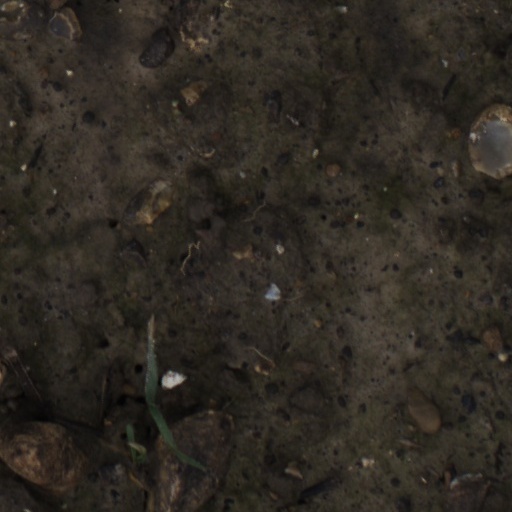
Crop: wheat